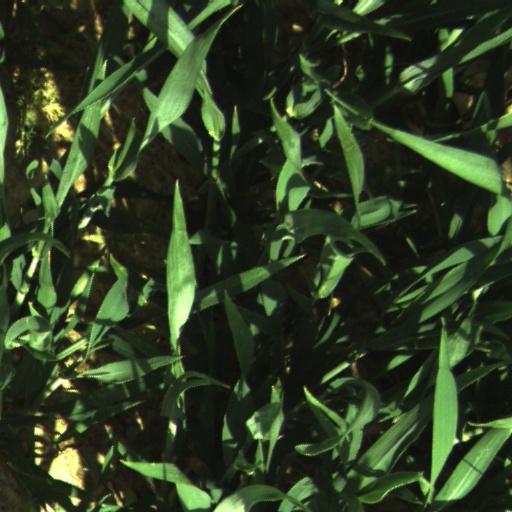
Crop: wheat